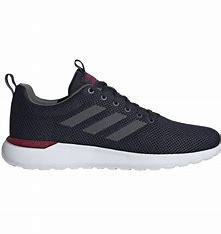
Brand: Adidas
Model: Lite Racer CLN